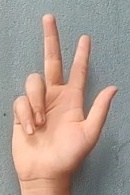
ASL sign: 3